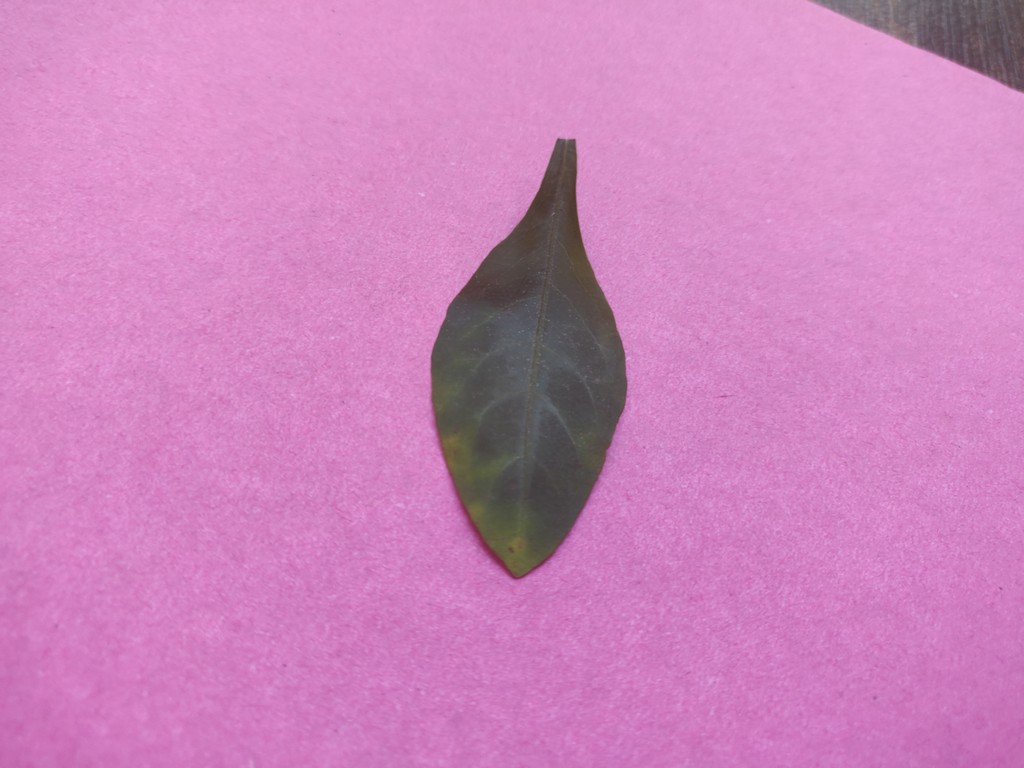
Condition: Unhealthy
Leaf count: single
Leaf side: front